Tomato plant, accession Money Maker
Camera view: bottom (45 deg); turntable rotation: 330 degrees
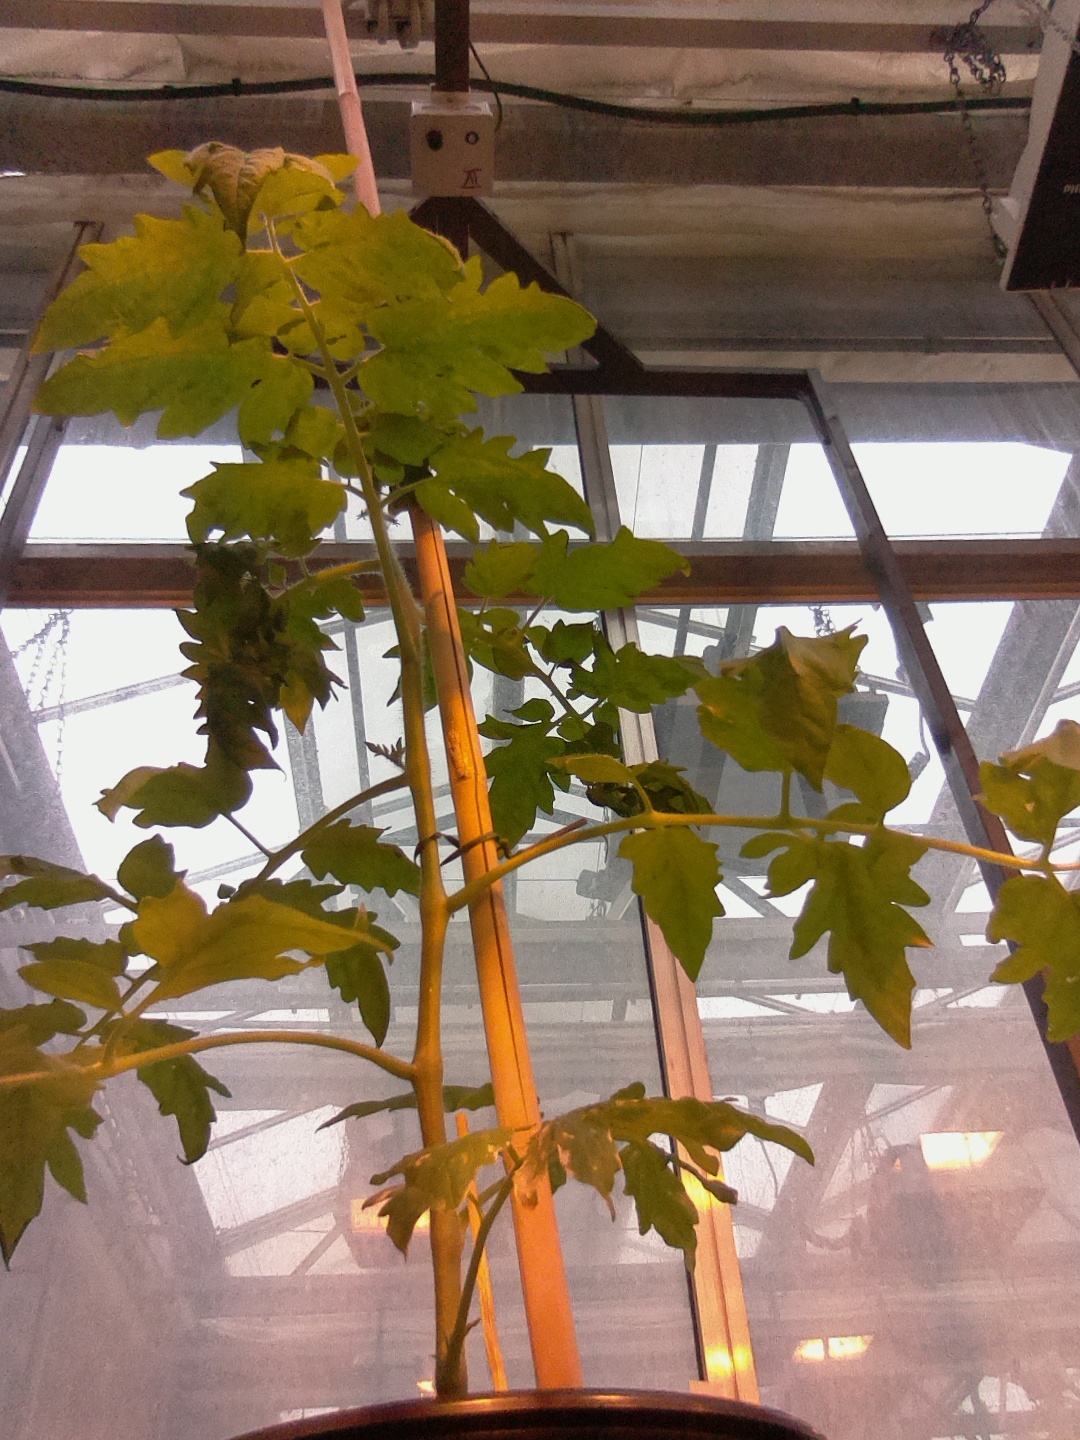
BBCH growth stage 15: 10 of true leaves visible